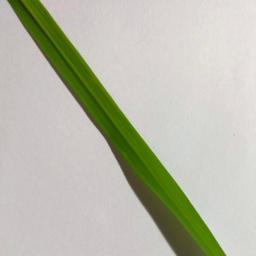
Label: Rice___Healthy